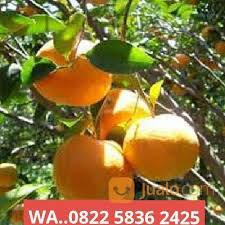
Label: Orange